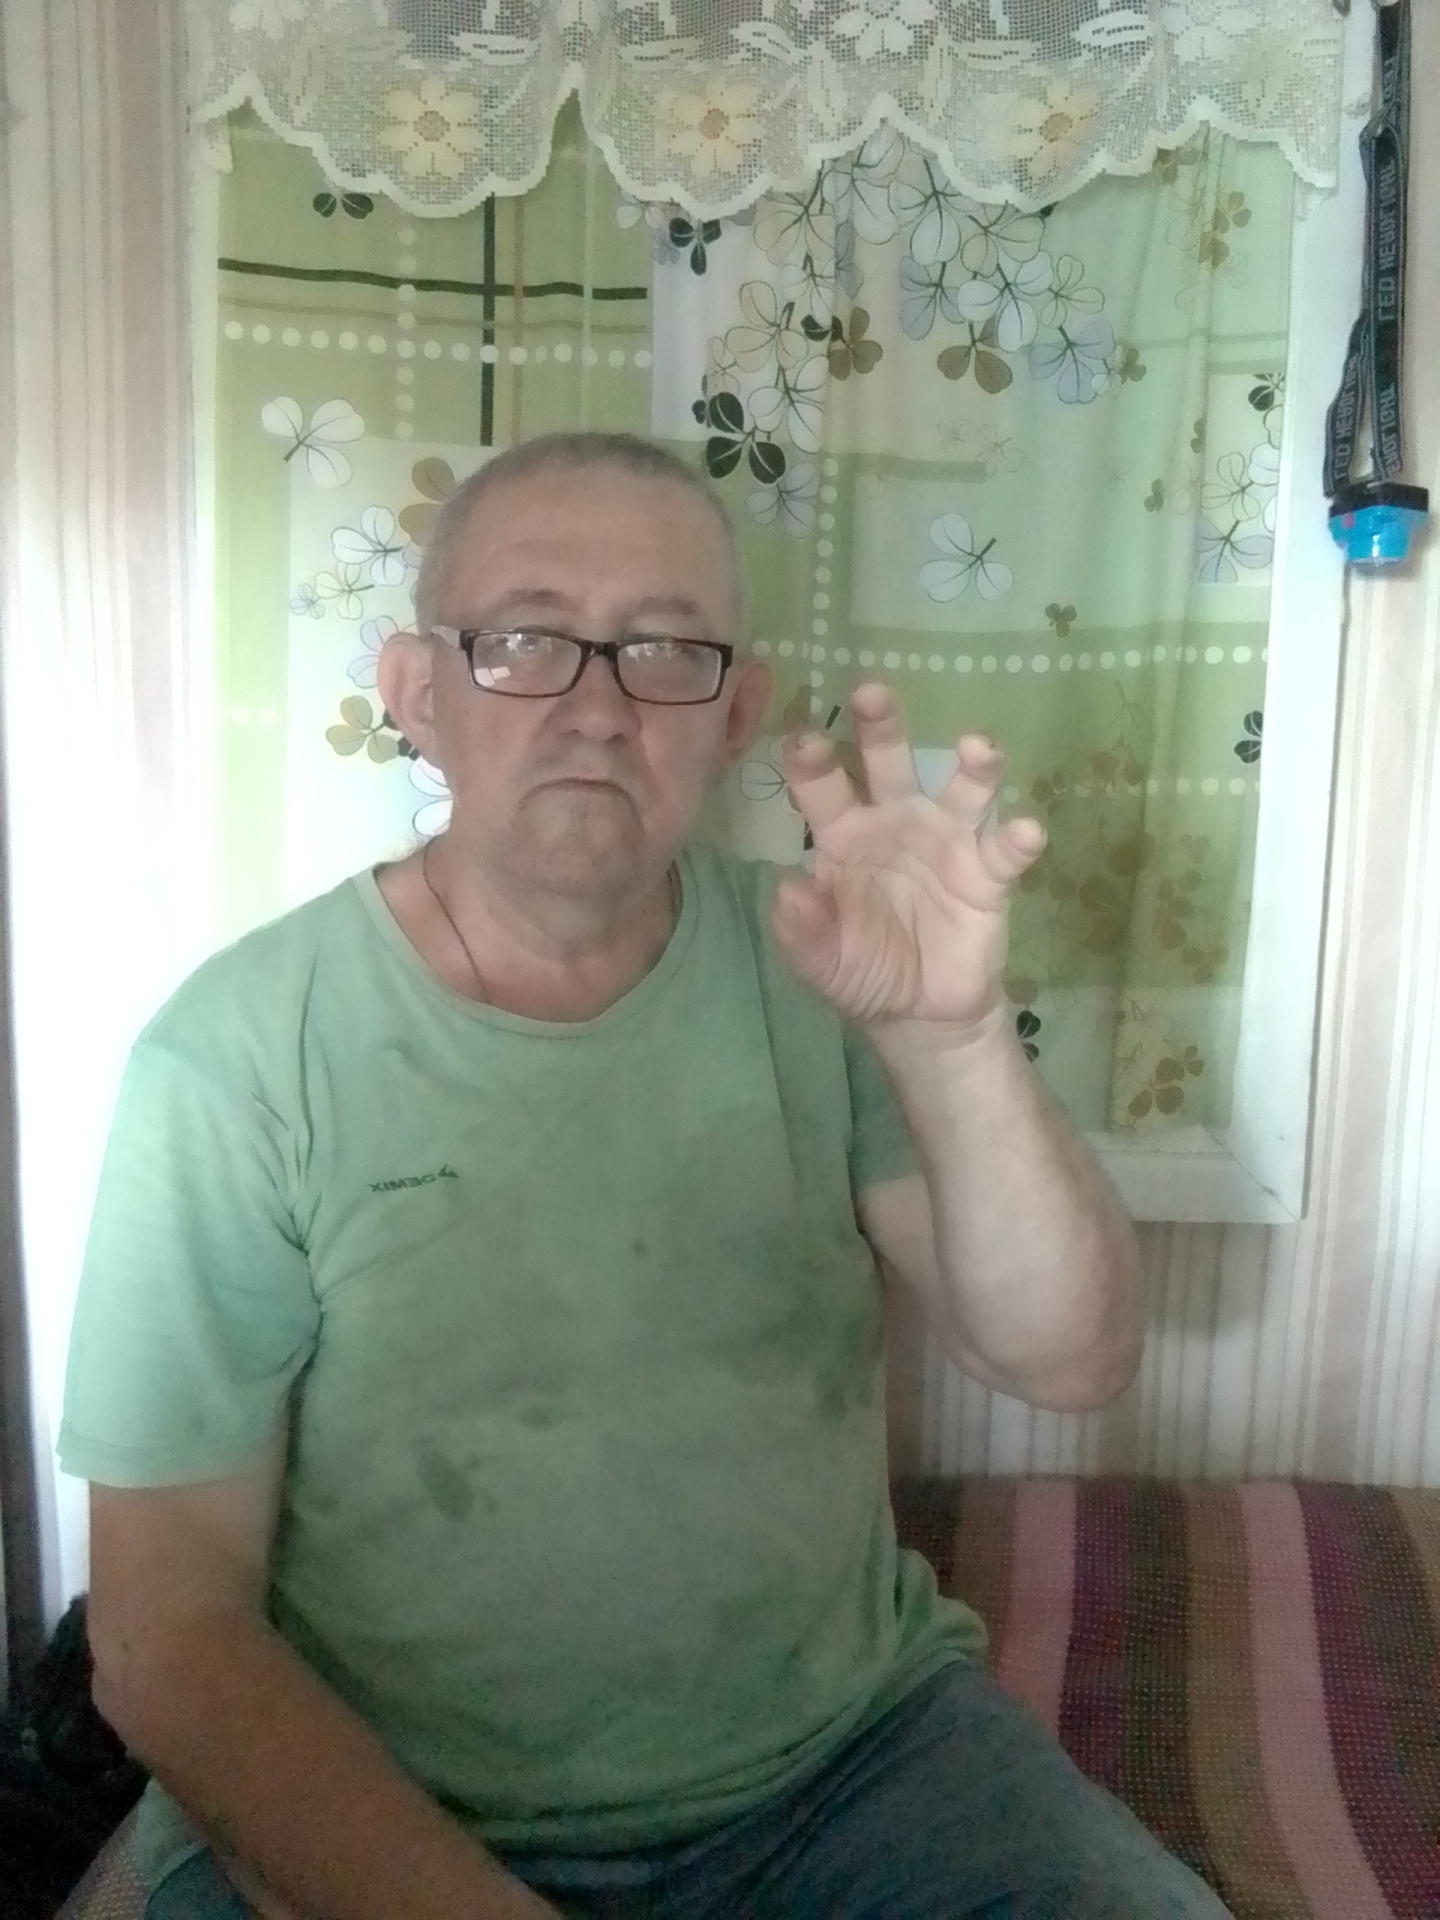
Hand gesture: grabbing